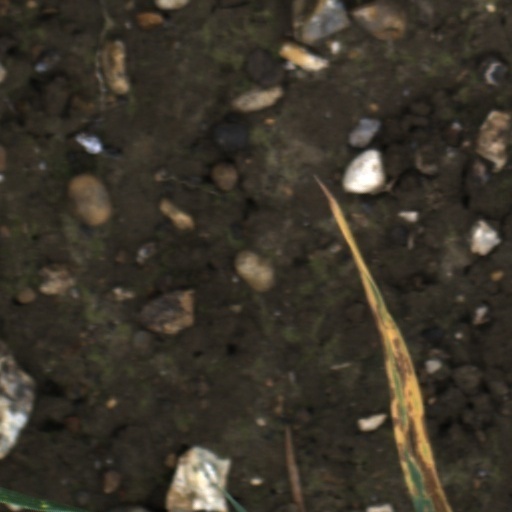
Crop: wheat